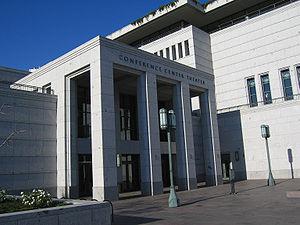
Le centre de conférence de l'Église de Jésus-Christ des saints des derniers jours est situé à Temple Square à proximité du Tabernacle et du Temple de Salt Lake City, en Utah. Il est utilisé notamment pour la conférence générale semi-annuelle de l'Église de Jésus-Christ des saints des derniers jours.